Andy Rautins

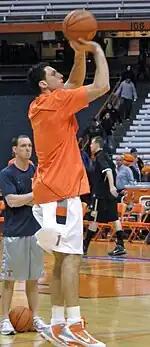
Rautins during warmups before a game at Syracuse University's Carrier Dome with Assistant Coach and former Syracuse Orange Basketball player Gerry McNamara watching.

Rautins had offers from Providence and St. Bonaventure before deciding on Syracuse. At Syracuse, he majored in communication and rhetorical studies.